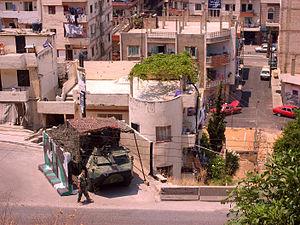
L'armée libanaise a pour missions principales de maintenir la sécurité et la stabilité du Liban, la sécurité des frontières, la sécurité des ports, les opérations de sauvetage, la lutte contre les incendies, le combat du trafic de drogue et de la contrebande à travers les frontières, et la lutte anti-terroriste.
Le conflit Bab el-Tabbaneh – Jabal Mohsen est l'un des aspects récurrents des conflits entre les résidents musulmans sunnites du Bab-al-Tibbaneh et les résidents musulmans alaouites du Jabal Mohsen de la banlieue de Tripoli au Liban. Ces deux communautés se livrent à des actes de violence depuis la guerre du Liban. Ils sont séparés par une artère de démarcation constituée par la rue de Syrie.